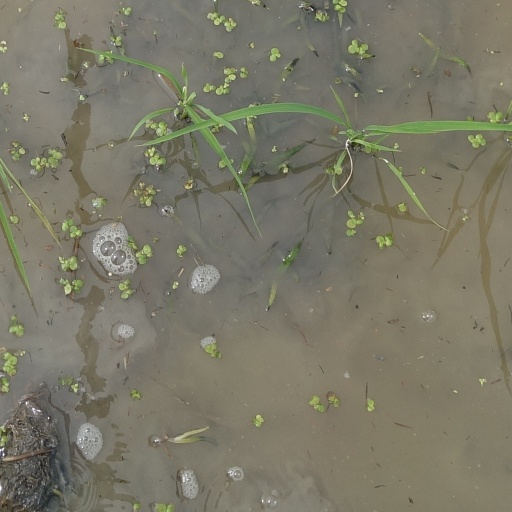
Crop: rice